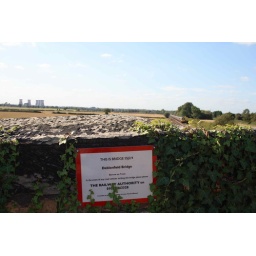
Coal train (66511) and power station from Deblenfield bridge Barrow upon Trent Derbyshire 11/10/2009